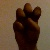
The image shows a hand gesture representing the letter 'E' in Indian Sign Language.